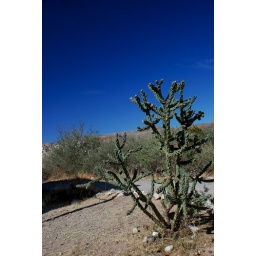
Dark blue sky against dark green. Very soothing.